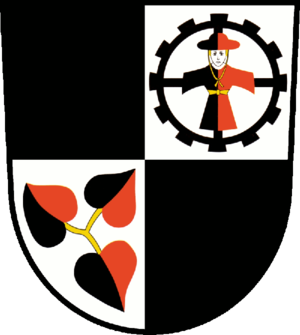
Göritz est une commune allemande de l'arrondissement d'Uckermark, Land de Brandebourg.